The Starnaman Incident

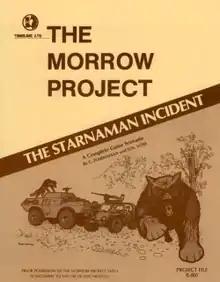
Cover art by Craig Starnaman, 1984

The Starnaman Incident is an adventure published by Timeline in 1984 for the post-apocalyptic role-playing game "The Morrow Project".